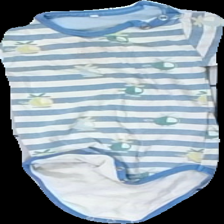
View: front
Type: Top
Category: Children
Brand: Name It
Colors: Blue, White, Green
Material: 100% cotton
Pattern: Striped
Cut: Regular
Season: All
Stains: Major
Damage: outwashed
Price range: <50
Recommended usage: Recycle
Comment: helicopters